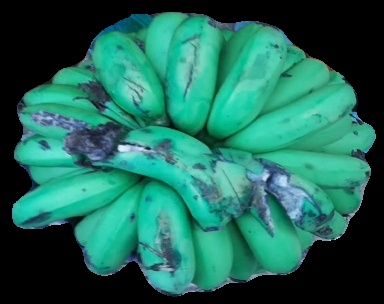
Variety: pachbale
Grade: grade2